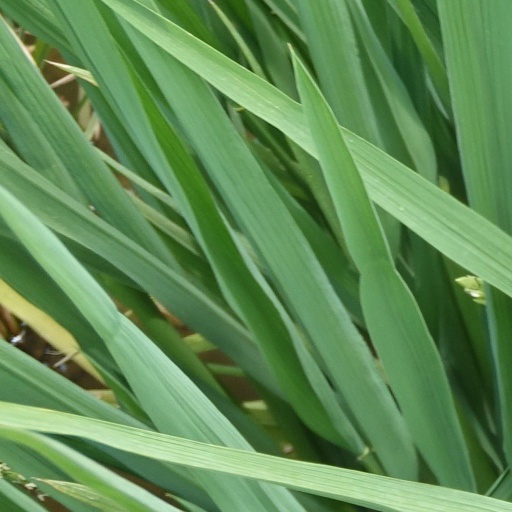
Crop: rice